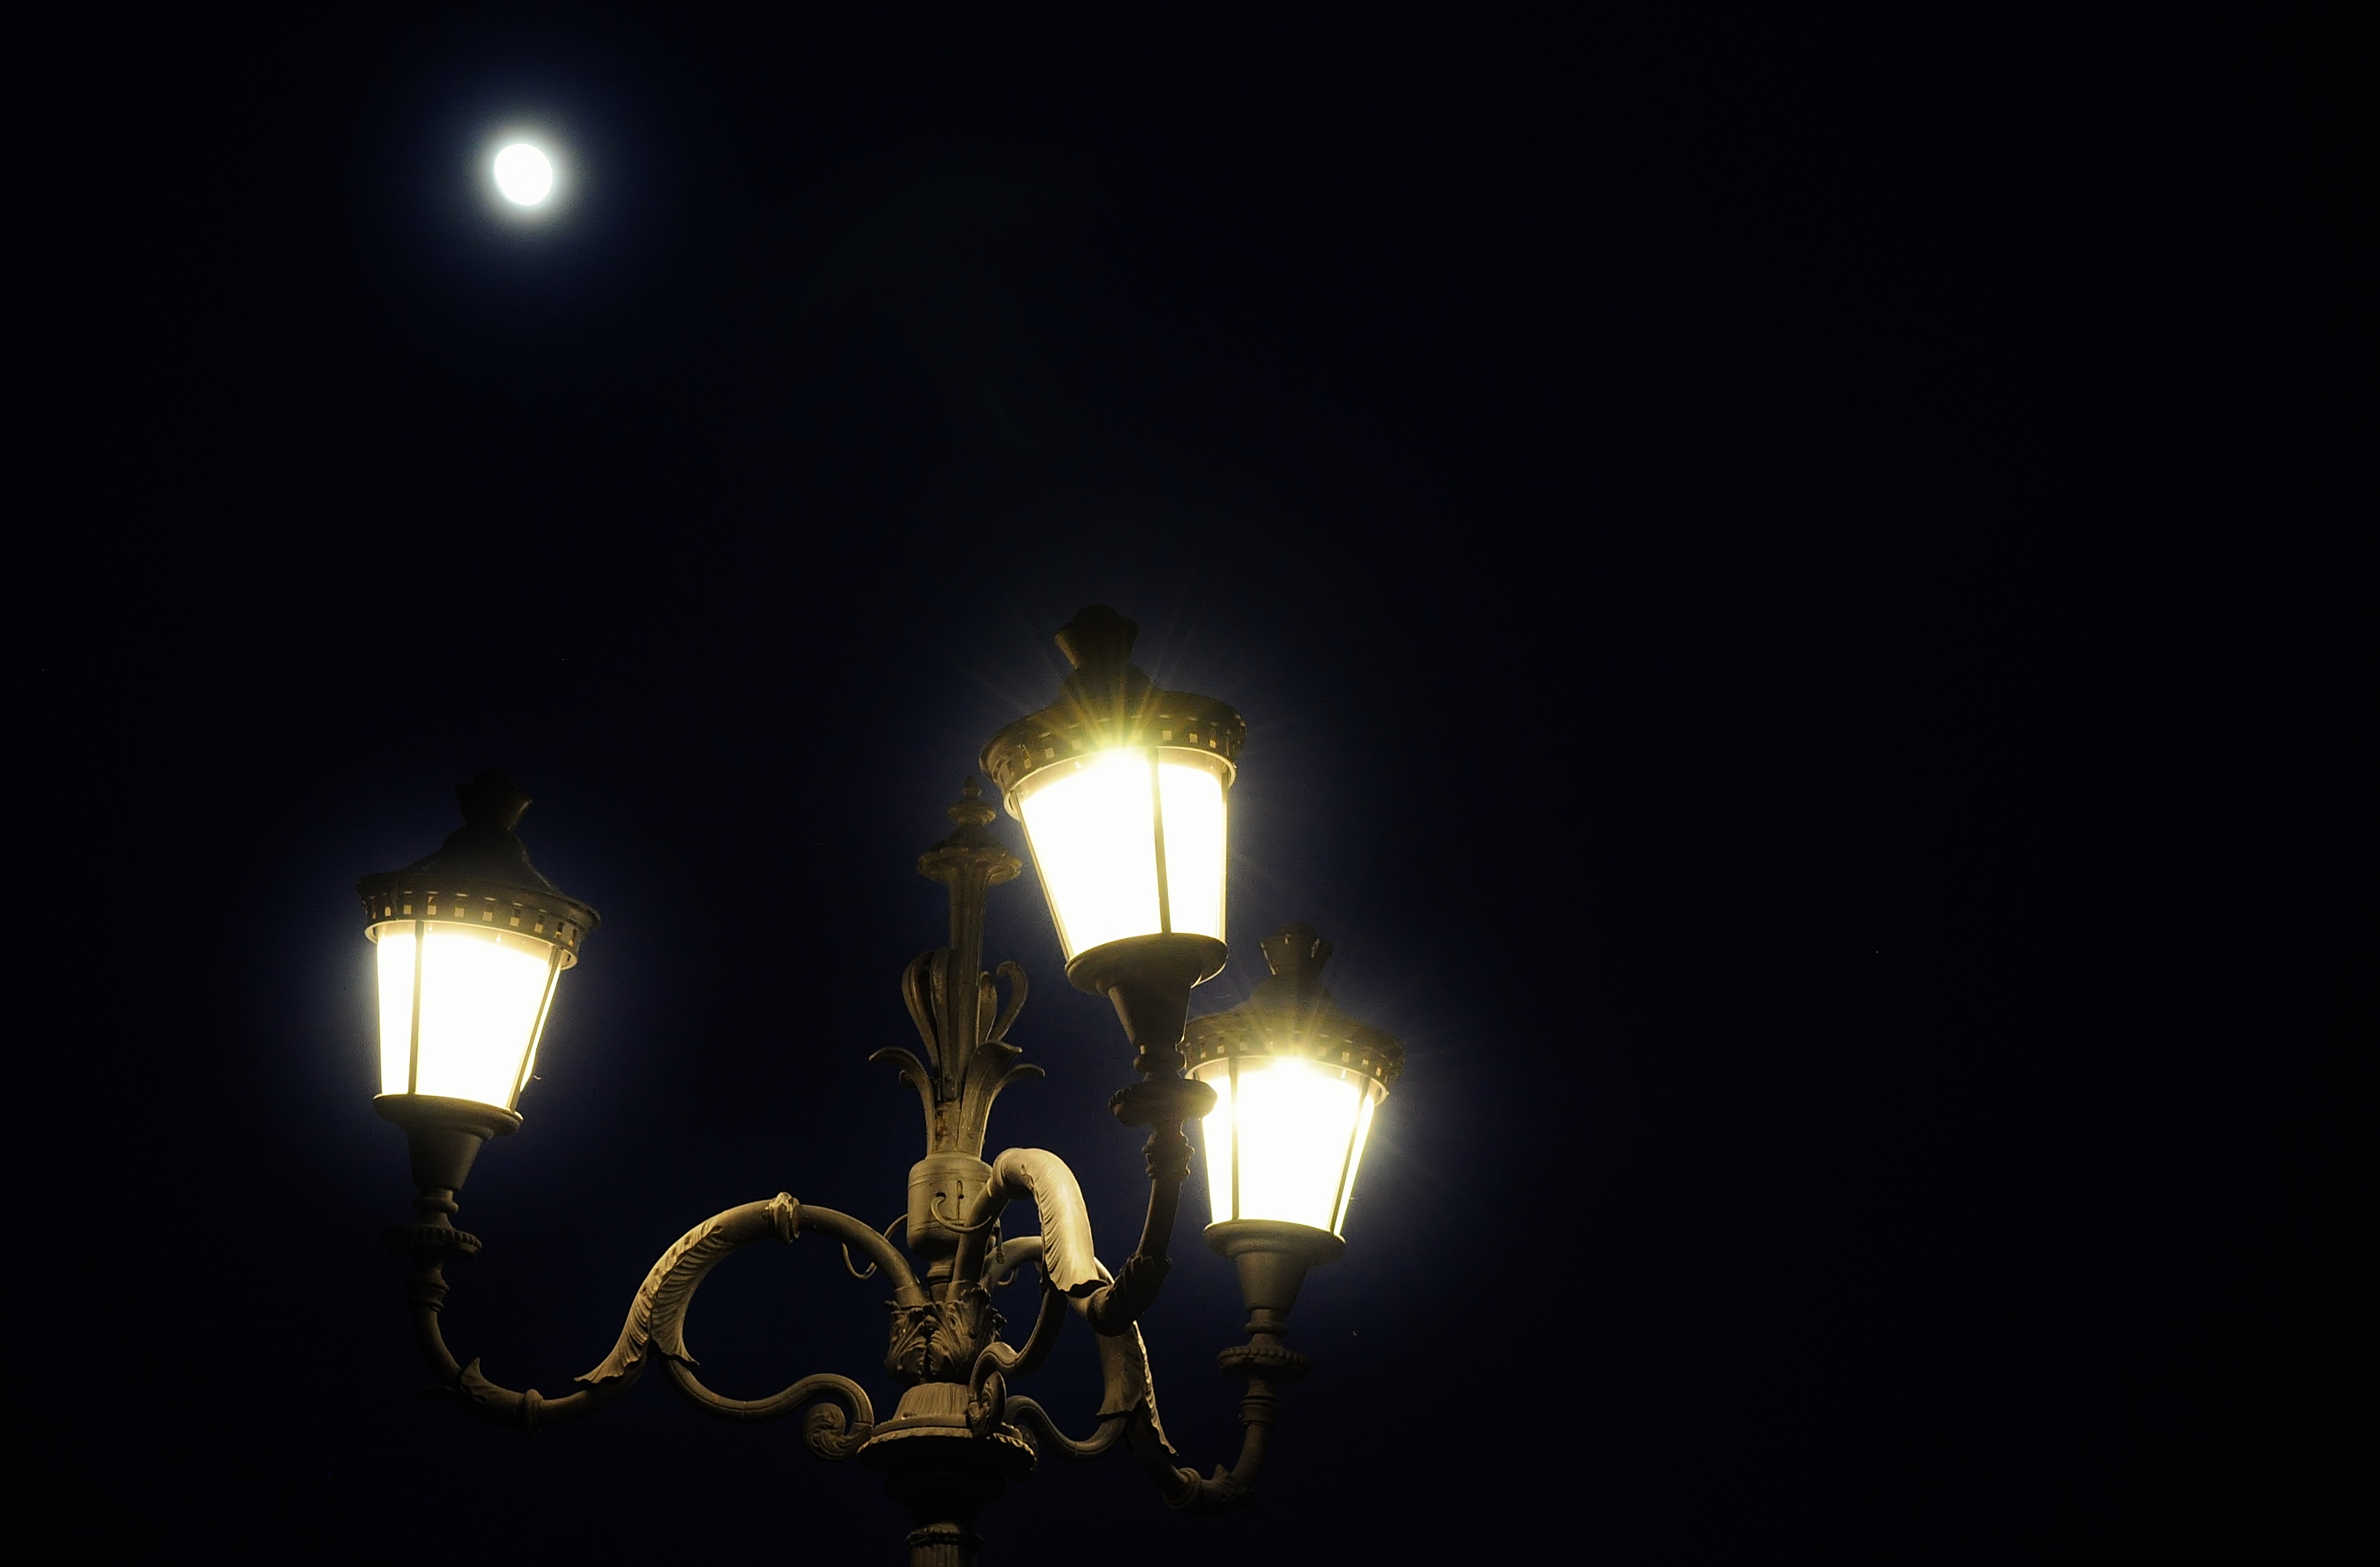
light, night, sparkler, lantern, romantic, darkness, street light, lighting, full moon, lights, lamppost, lunar, light fixture, street lamps